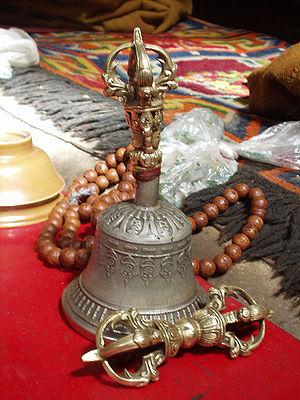
Le vajra, mot sanskrit, signifiant « diamant » et « foudre », est un symbole important et un instrument rituel dans l’hindouisme et surtout dans la tradition bouddhique vajrayāna auquel il a donné son nom, ainsi que dans le bön.